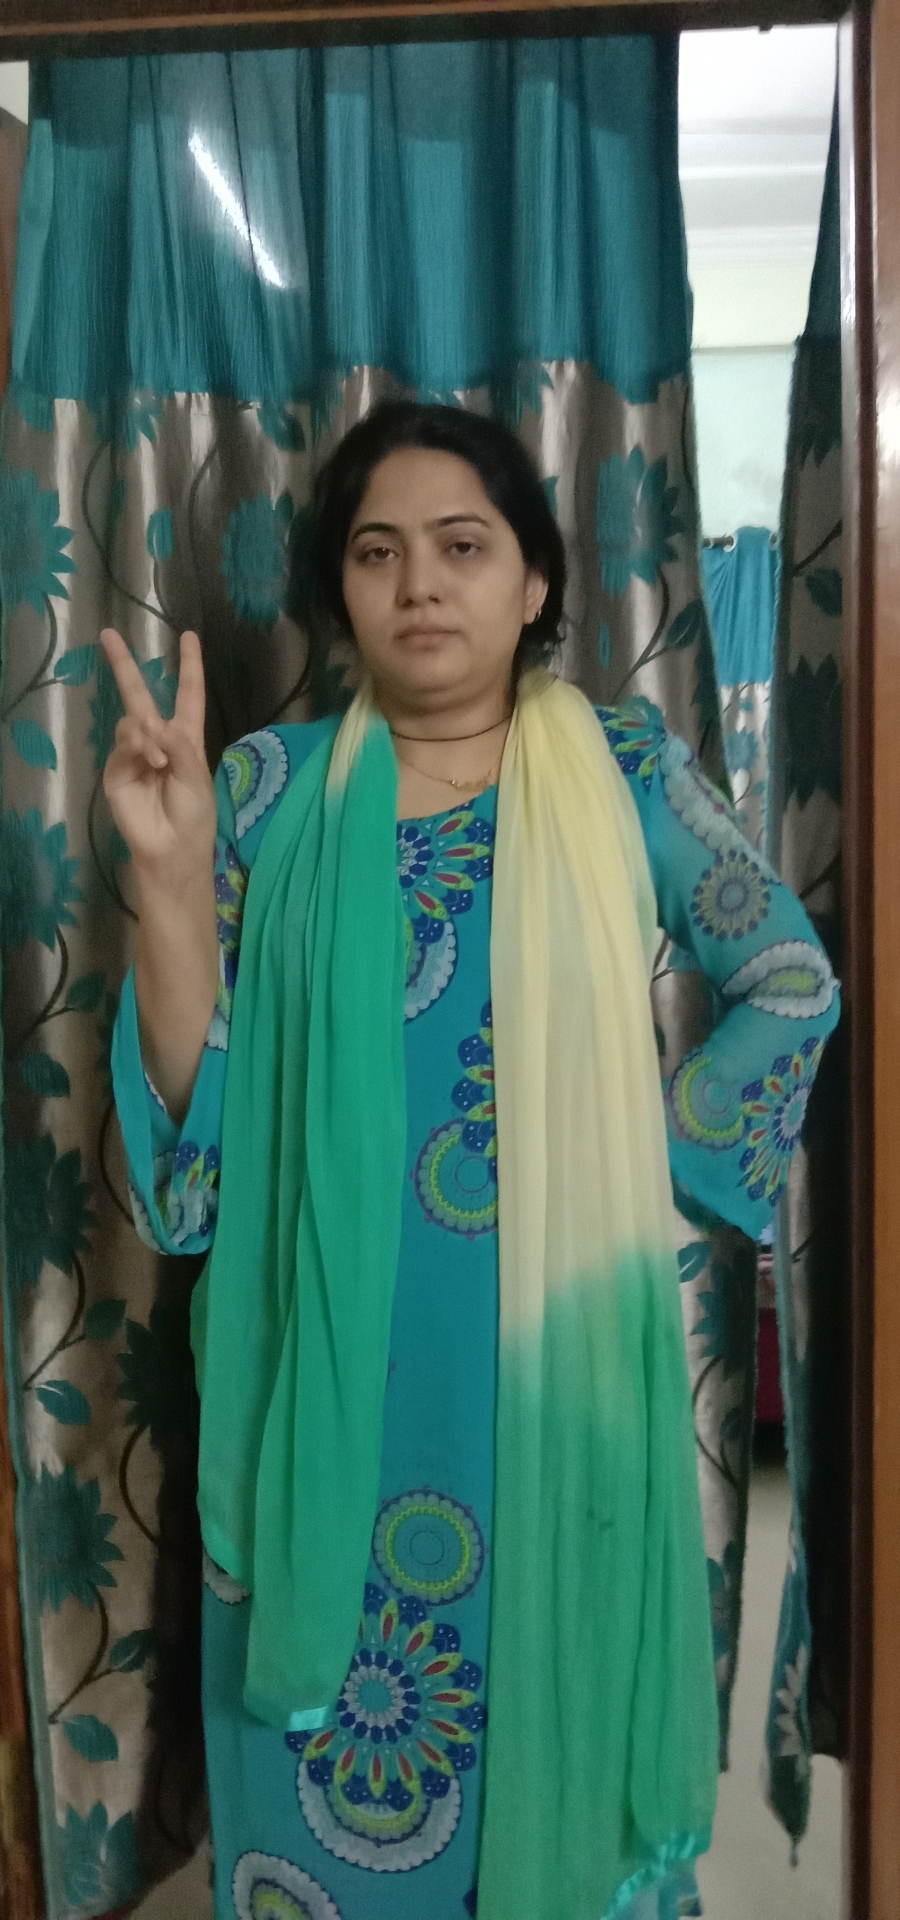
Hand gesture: peace